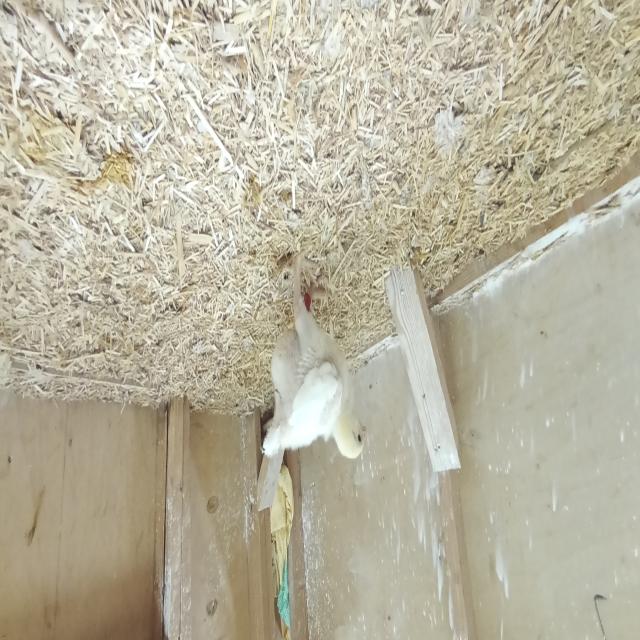
Weight: 344 g